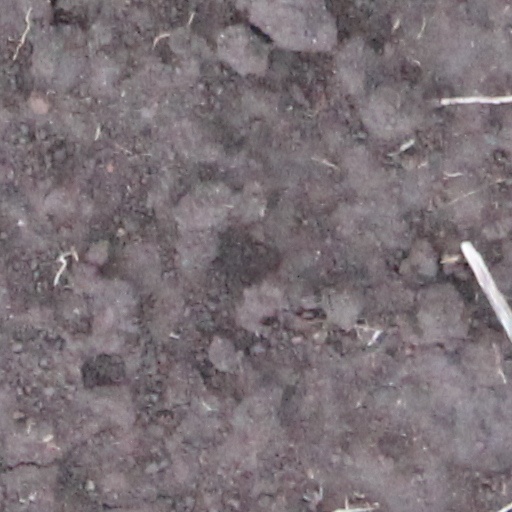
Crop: wheat